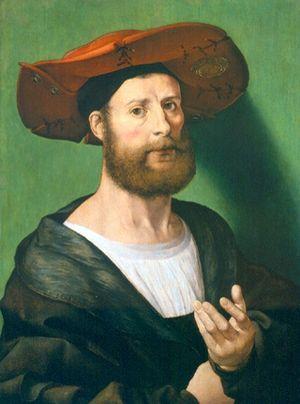
Maubeuge est une commune française située dans le département du Nord, en région Hauts-de-France. Ses habitants sont appelés les Maubeugeois.